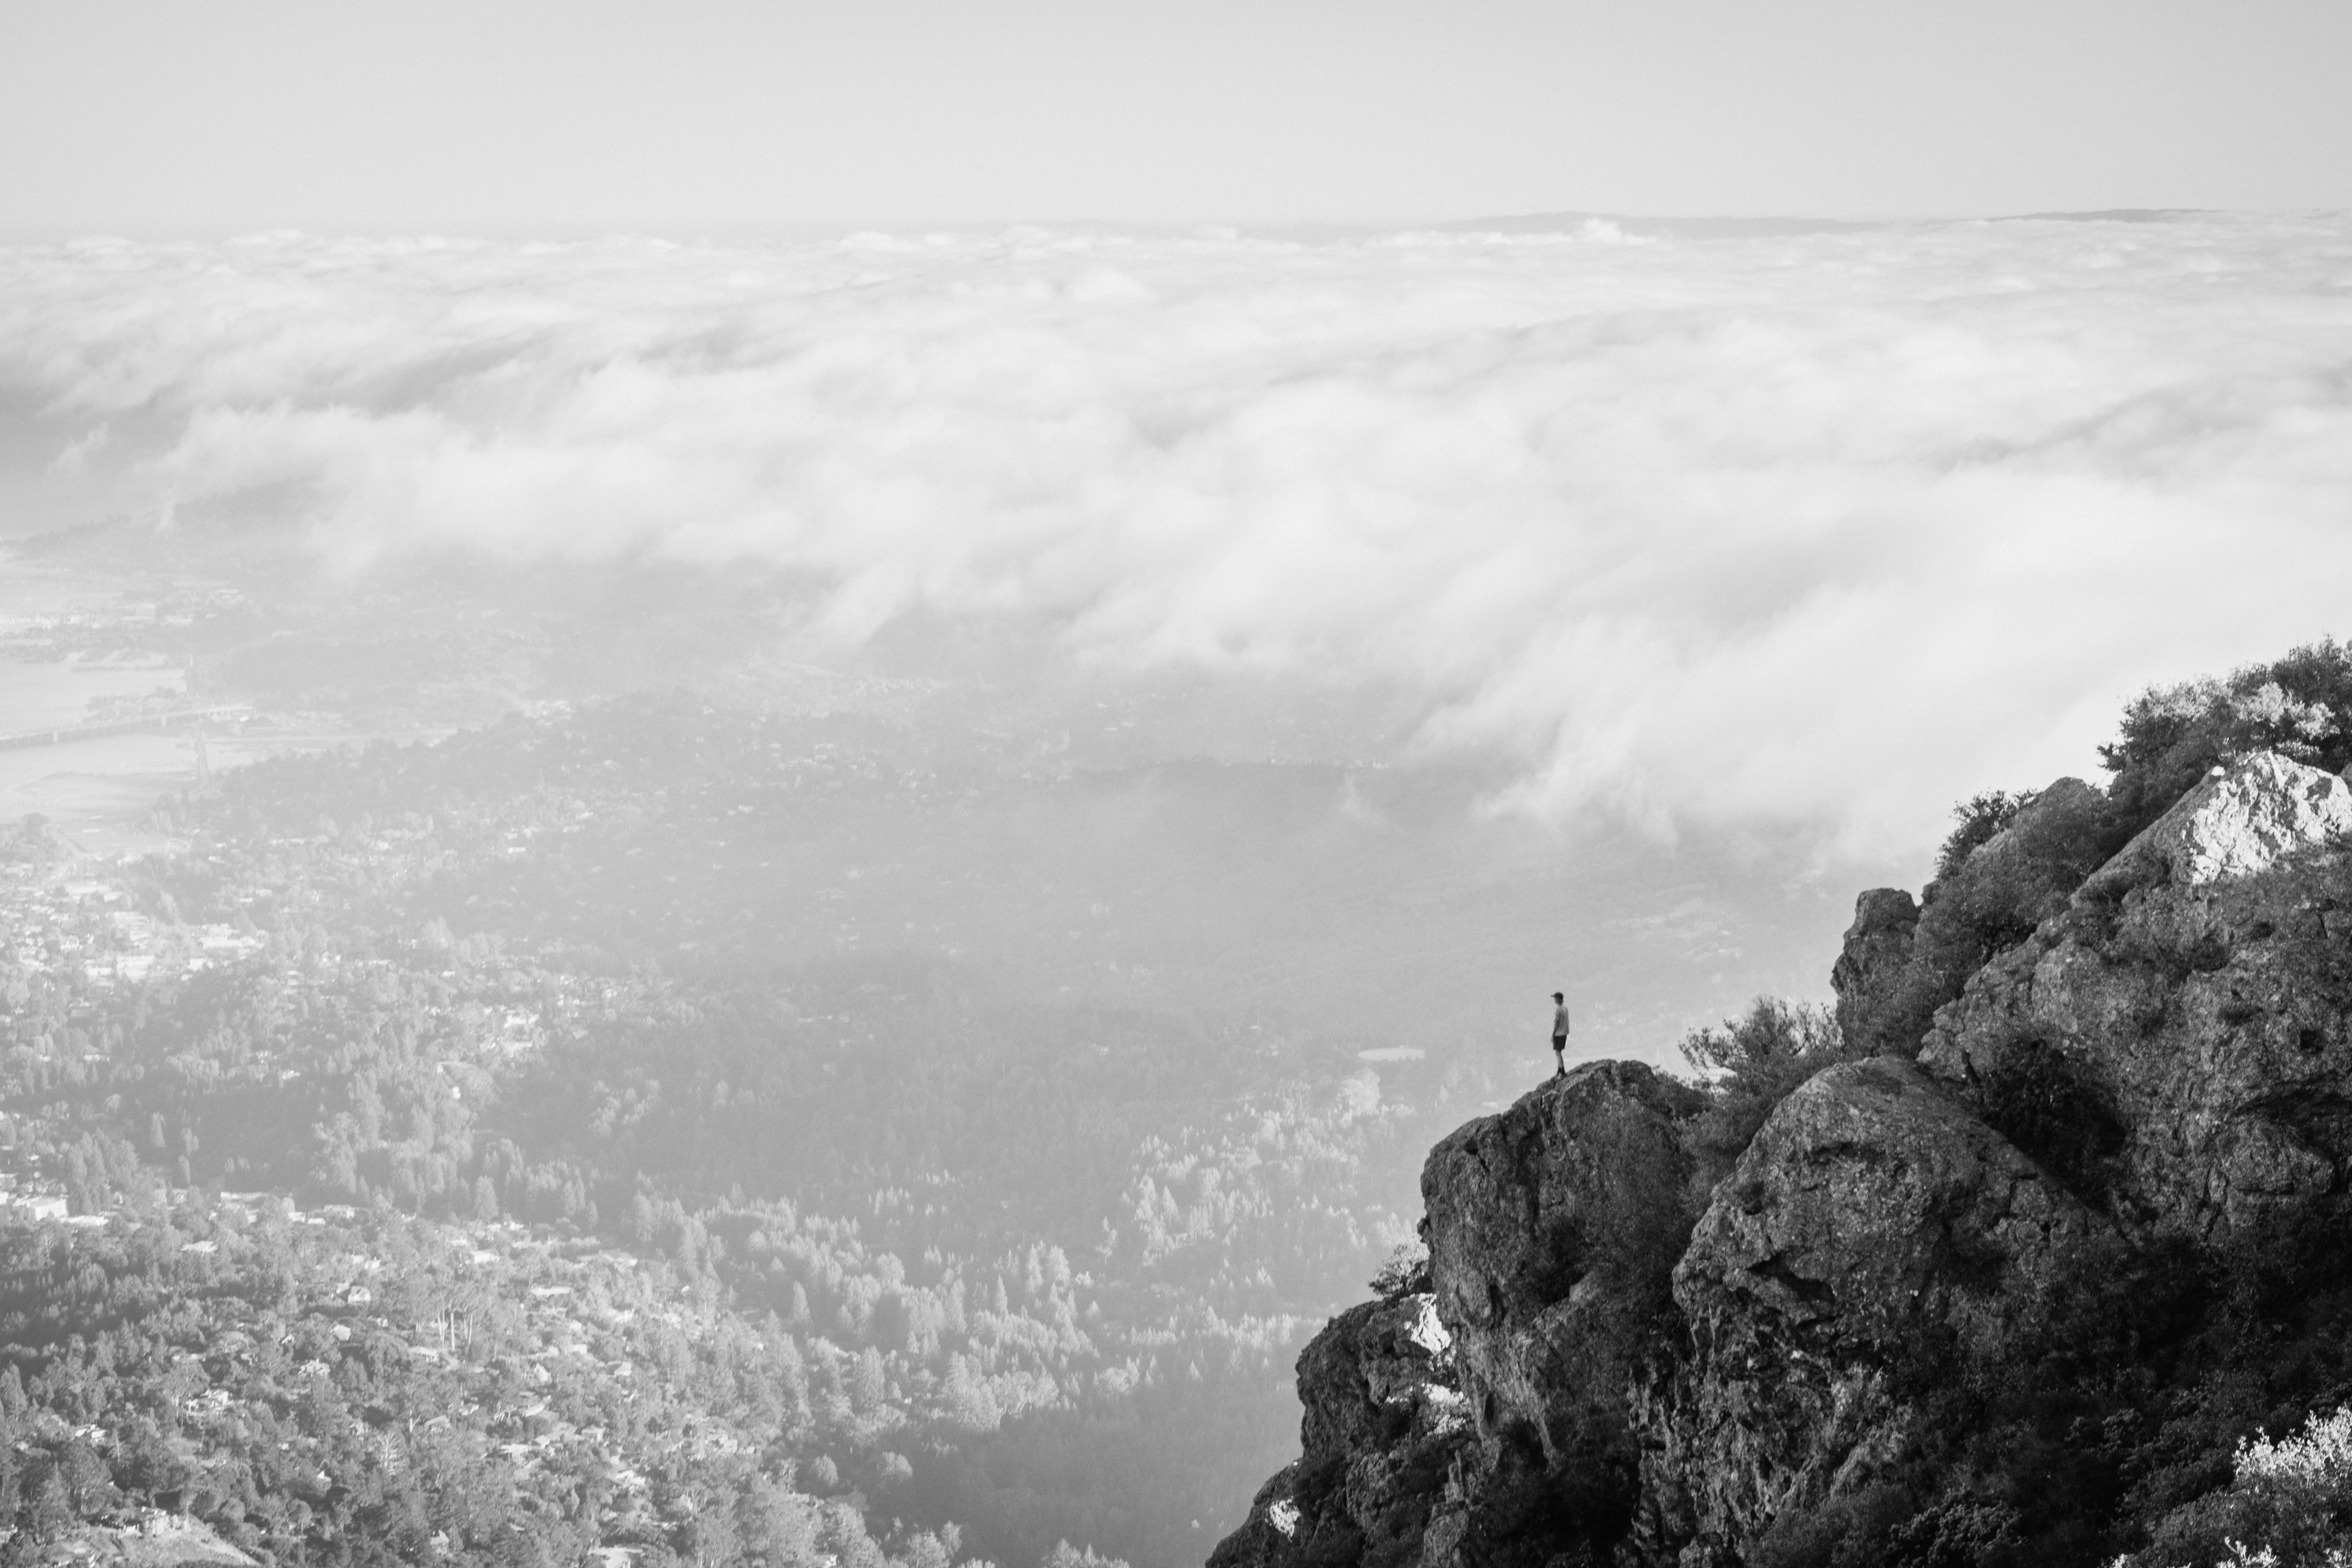
landscape, sea, coast, rock, mountain, snow, cloud, black and white, mist, white, photography, hill, wave, mountain range, weather, monochrome, monochrome photography, atmospheric phenomenon, mountainous landforms